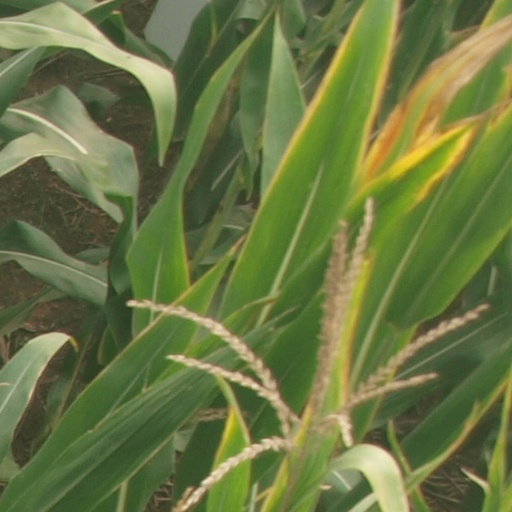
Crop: maize; corn